Big Four School

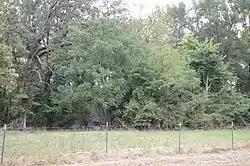
Big Four School, in 2015

The Big Four School was a historic school building in rural White County, Arkansas. Located on the west side of County Road 383, it was a vernacular single-story wood-frame structure, whose exterior was finished in novelty siding. The front entrances were sheltered by a single gable-roofed portico supported by columns on piers. The building was constructed in 1915, but was extensively altered in the 1930s with Works Progress Administration funding. The building was rare because of its siding, and because of its association with the WPA. When listed on the National Register of Historic Places in 1992, it was described as abandoned and in deteriorating condition. It has been listed as destroyed in the Arkansas Historic Preservation Program database.